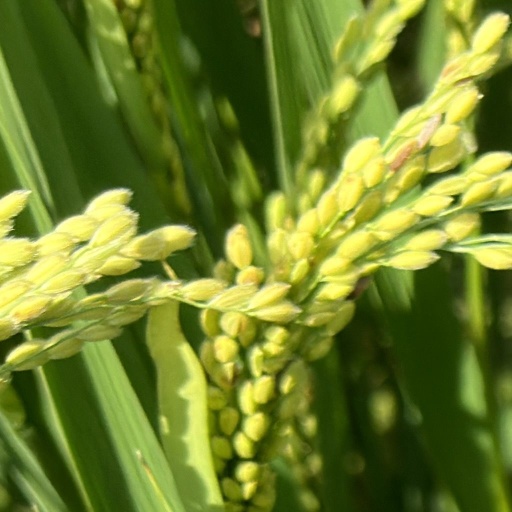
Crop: rice